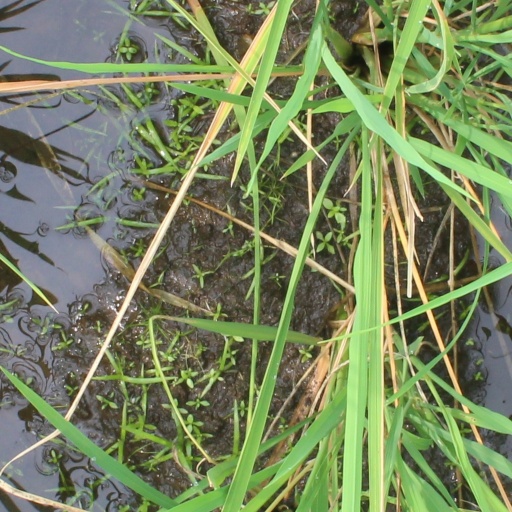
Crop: rice